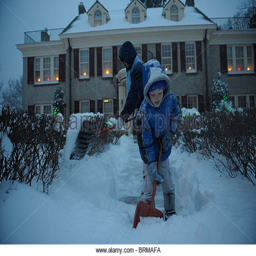
a mother and son shovel snow in front of their house